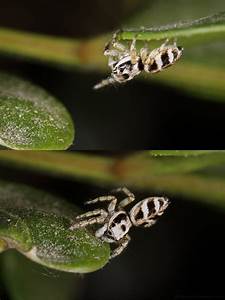
Label: spider